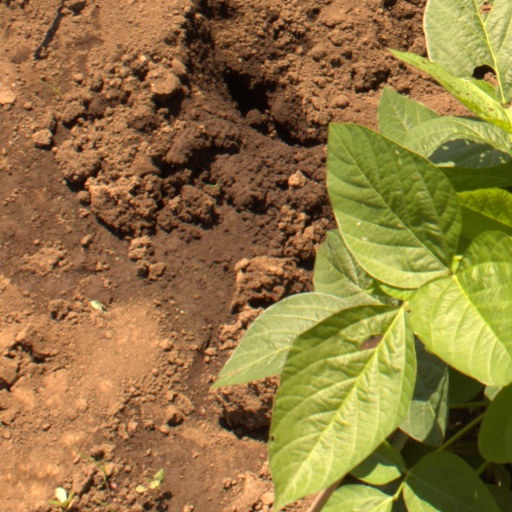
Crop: soybean